LAK-17

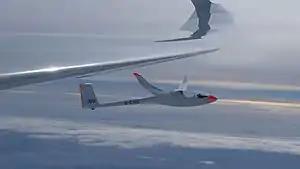

The LAK-17 is a Lithuanian single-seat sailplane that was designed at the Lithuanian Aero Club ( or LAK), and is manufactured by Sportinė Aviacija.